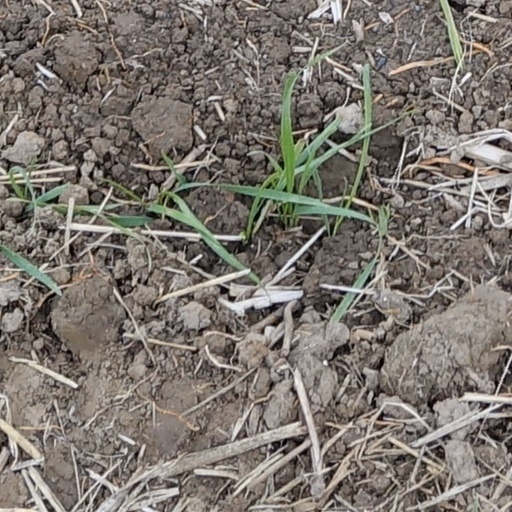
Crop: wheat